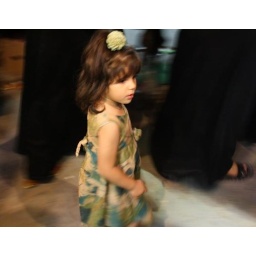
Little girl in market